Republicanism in the Netherlands

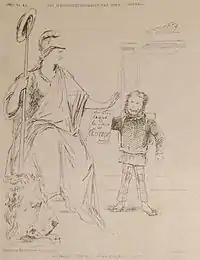
Cartoon mocking Van Zuylen van Nijevelt for needlessly dragging the Netherlands into William's personal diplomatic conflict

At first, William I refused to recognise Belgium's independence, and moreover he thought that if the Netherlands, then a powerful continental empire on paper, were again reduced to the old Dutch Republic's boundaries, there would be no point to a monarchy. His popularity suffered more and more because of his rejection to acknowledge Belgium, whilst maintaining an extremely expensive army that he intended to retake the South with. Opposition within the States-General became increasingly hostile until he finally agreed to sign the Treaty of London (1839). This necessitated a constitutional reform, during which the parliamentary opposition succeeded in introducing the principle of ministerial responsibility. King William vehemently detested this reform, so strongly that he was unwilling to continue his rule, and it was one of the reasons for his abdication on 7 October 1840. Another was that he threatened to lose what popularity he had left by his marriage with the half-Catholic Belgian courtesan Henrietta d'Oultremont, that many regarded as treason. Acknowledging his failed reign in 1840, he commented "Ne veut-on plus de moi? On n'a qu'à le dire; je n'ai pas besoin d'eux." ("Don't people want me anymore? They only have to say so; I don't need them.") and that "je suis né republicain" ("I was born as a republican").